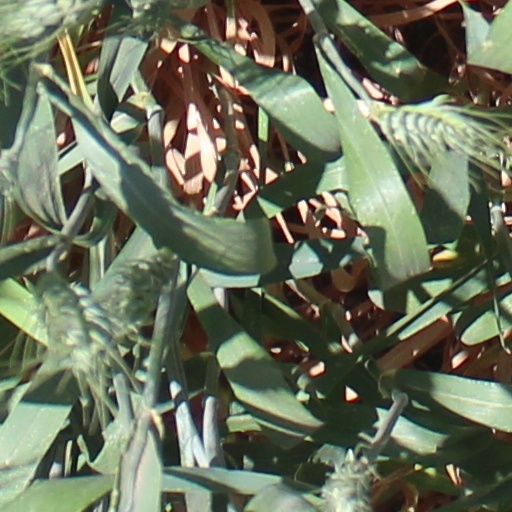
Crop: wheat